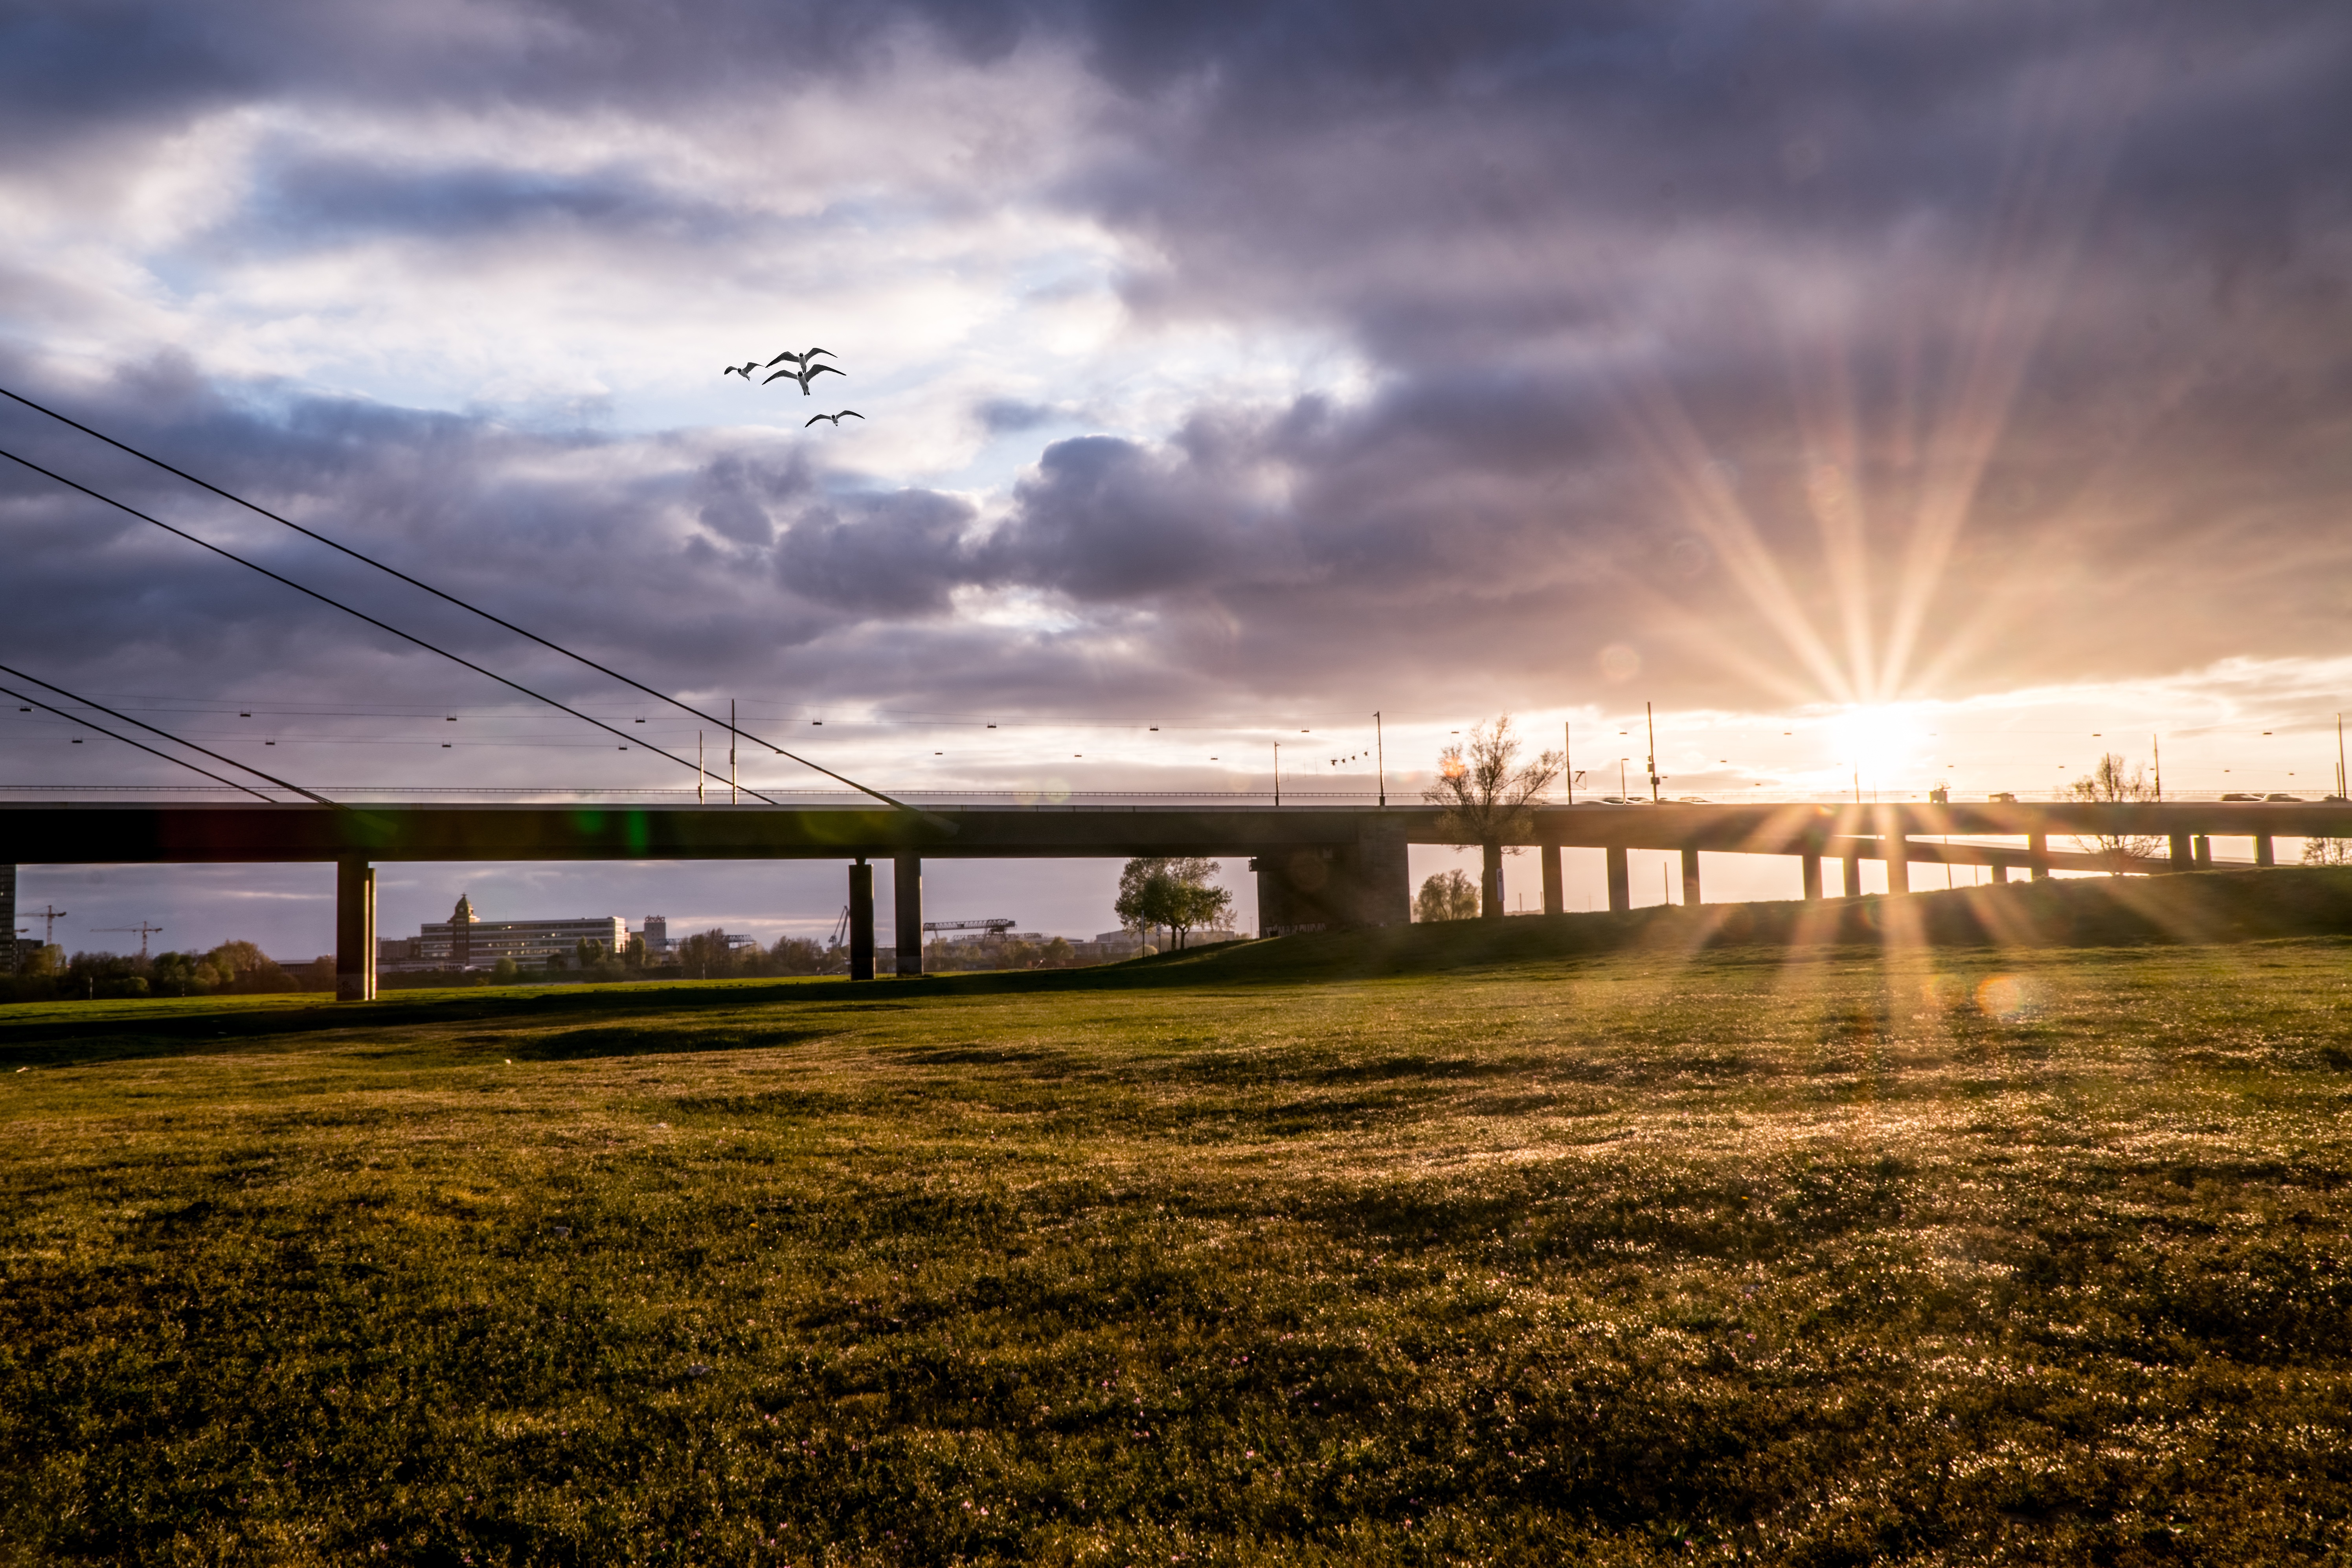
landscape, sea, coast, nature, grass, outdoor, horizon, light, cloud, structure, sky, sunshine, sun, sunrise, sunset, night, sunlight, morning, dawn, dusk, evening, spring, reflection, stadium, clouds, germany, abendstimmung, afterglow, rural area, dusseldorf, cloudiness, meteorological phenomenon, sport venue, oberkassel